Loita Plains

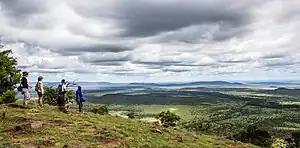
View of Loita Plains and Hills in Kenya

The Loita Plains are a savanna and pastoral grazing ground in the southern Great Rift Valley in Kenya, just north of the Maasai Mara.